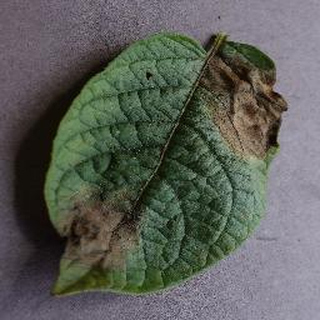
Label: potato_late_blight